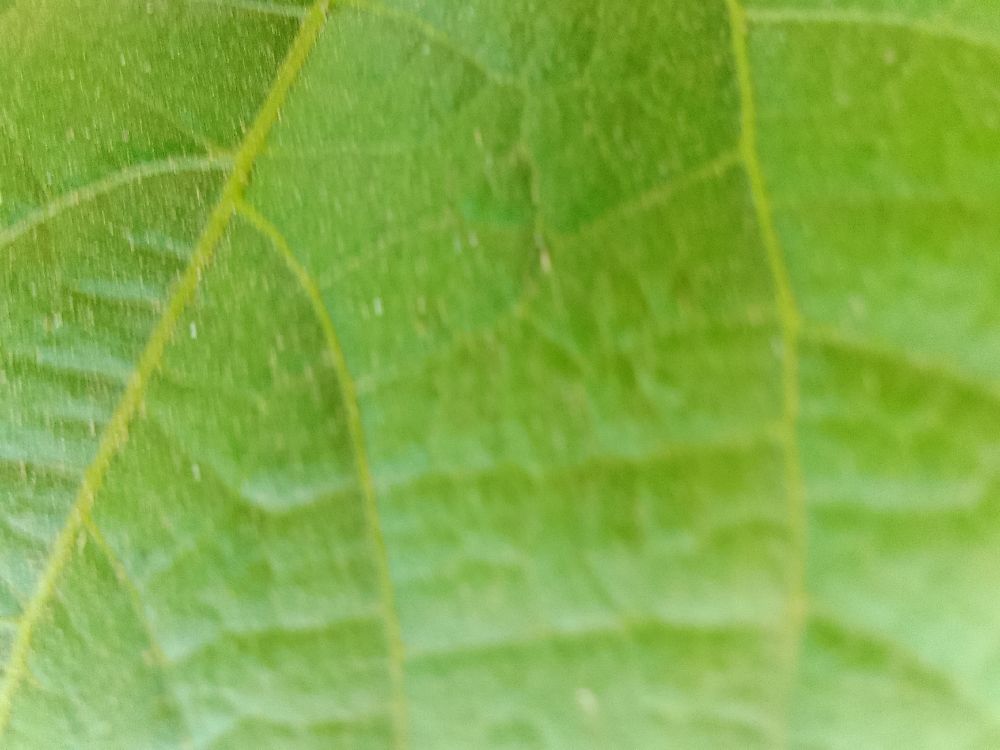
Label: healthy